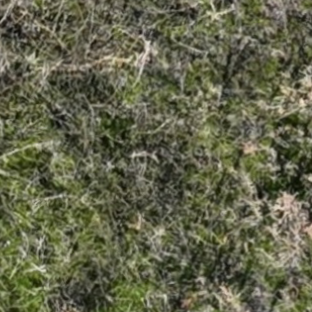
Month: october